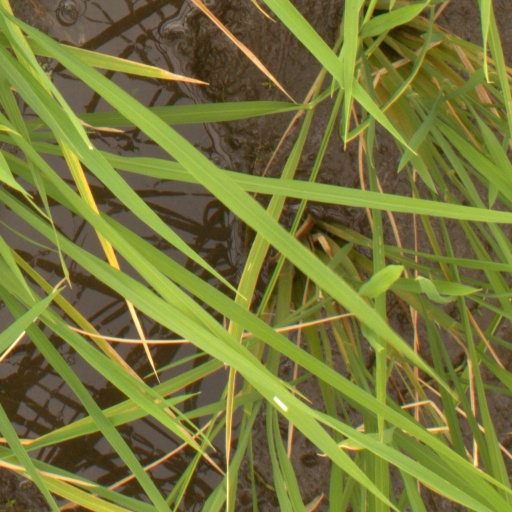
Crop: rice